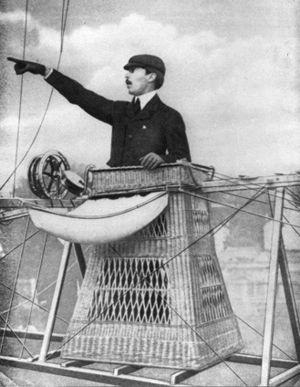
Alberto Santos-Dumont, né le 20 juillet 1873 à Palmira — aujourd’hui ville de Santos Dumont — Brésil et mort le 23 juillet 1932 à Guarujá dans ce même pays, est un pionnier brésilien de l'aviation à qui de nombreux experts attribuent le premier vol réussi d'un avion.